Omaha Airport Authority

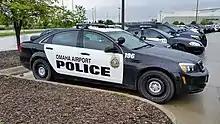
Omaha Airport Police cruiser

The airport authority has its own police department. The department is independent from, but co-jurisdictional with the Omaha Police Department. As of October 2020, the Chief is Tim Conahan.